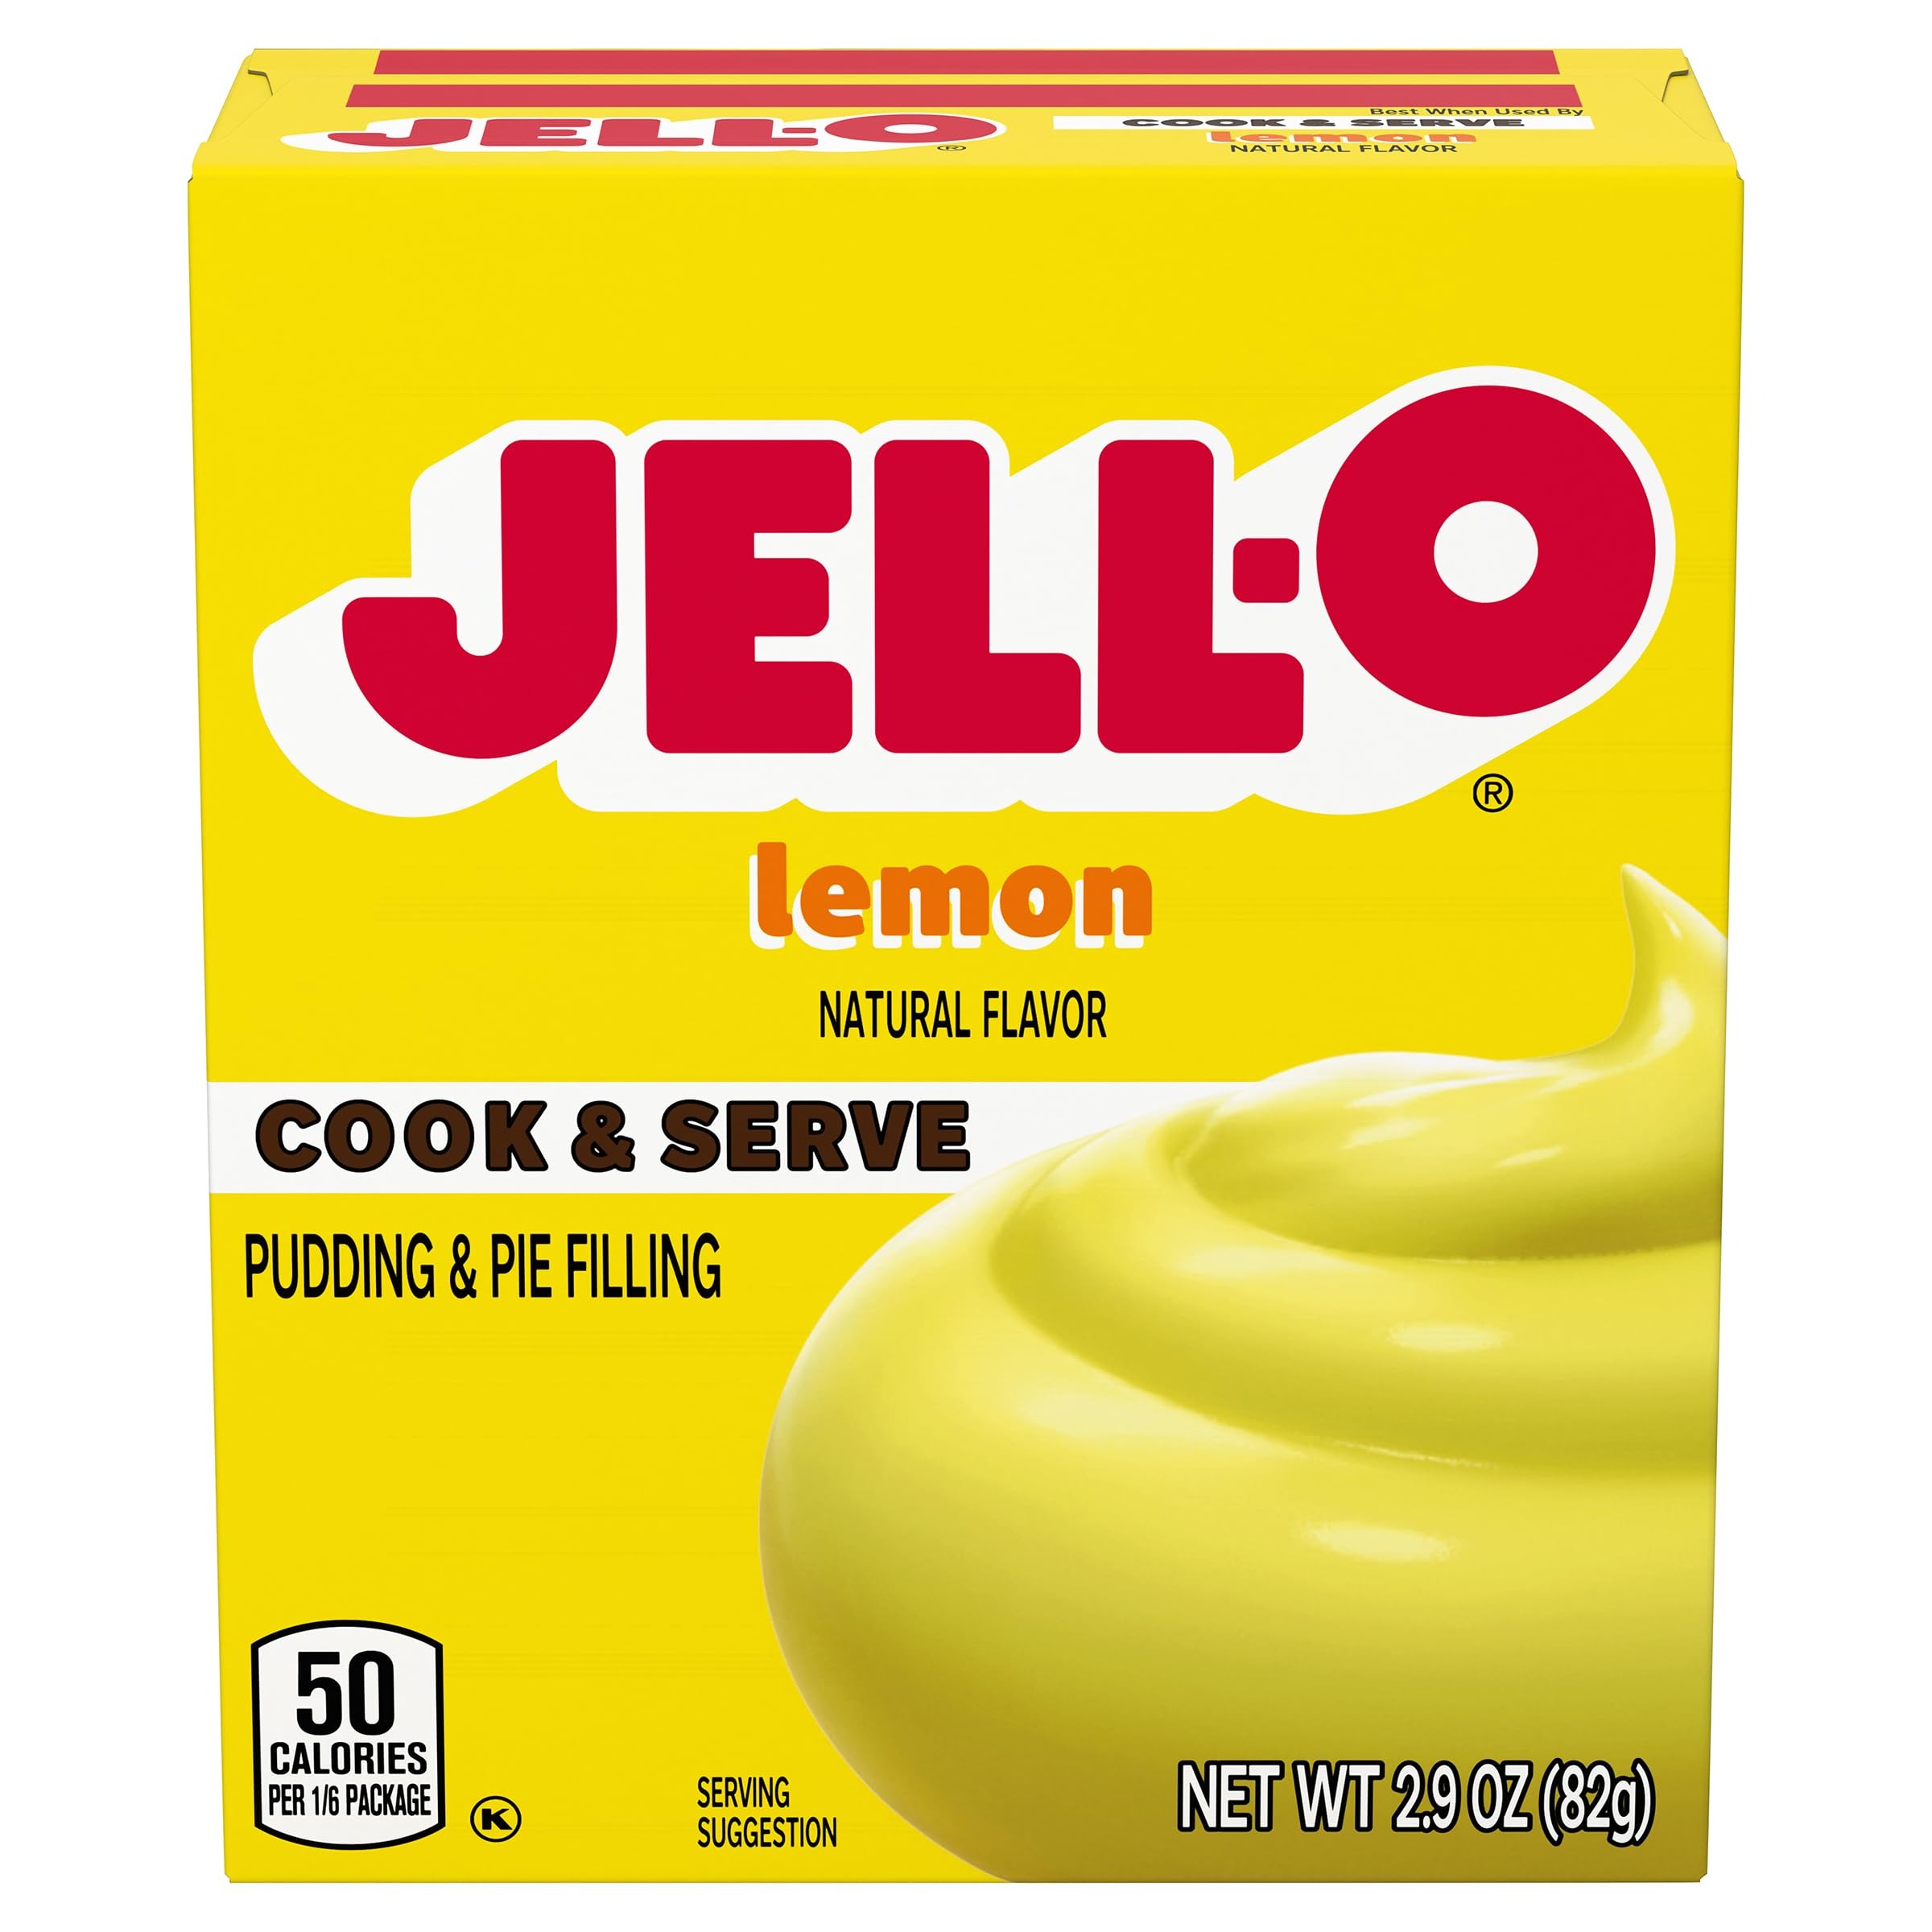
Item Name: JELLO Lemon Pudding & Pie Filling (2.9oz Boxes, Pack of 24)
Bullet Point 1: Case of 24 2.9-ounce boxes (approximately 96 servings, 57.6 total ounces)
Bullet Point 2: Delicious lemon filling for pies like grandma made
Bullet Point 3: Good source of calcium when made with milk
Bullet Point 4: Cooks on the stovetop; just add milk
Bullet Point 5: Made from the world's most popular desert; over 300 million boxes sold every year
Value: 69.6
Unit: Ounce

Price: 8.99